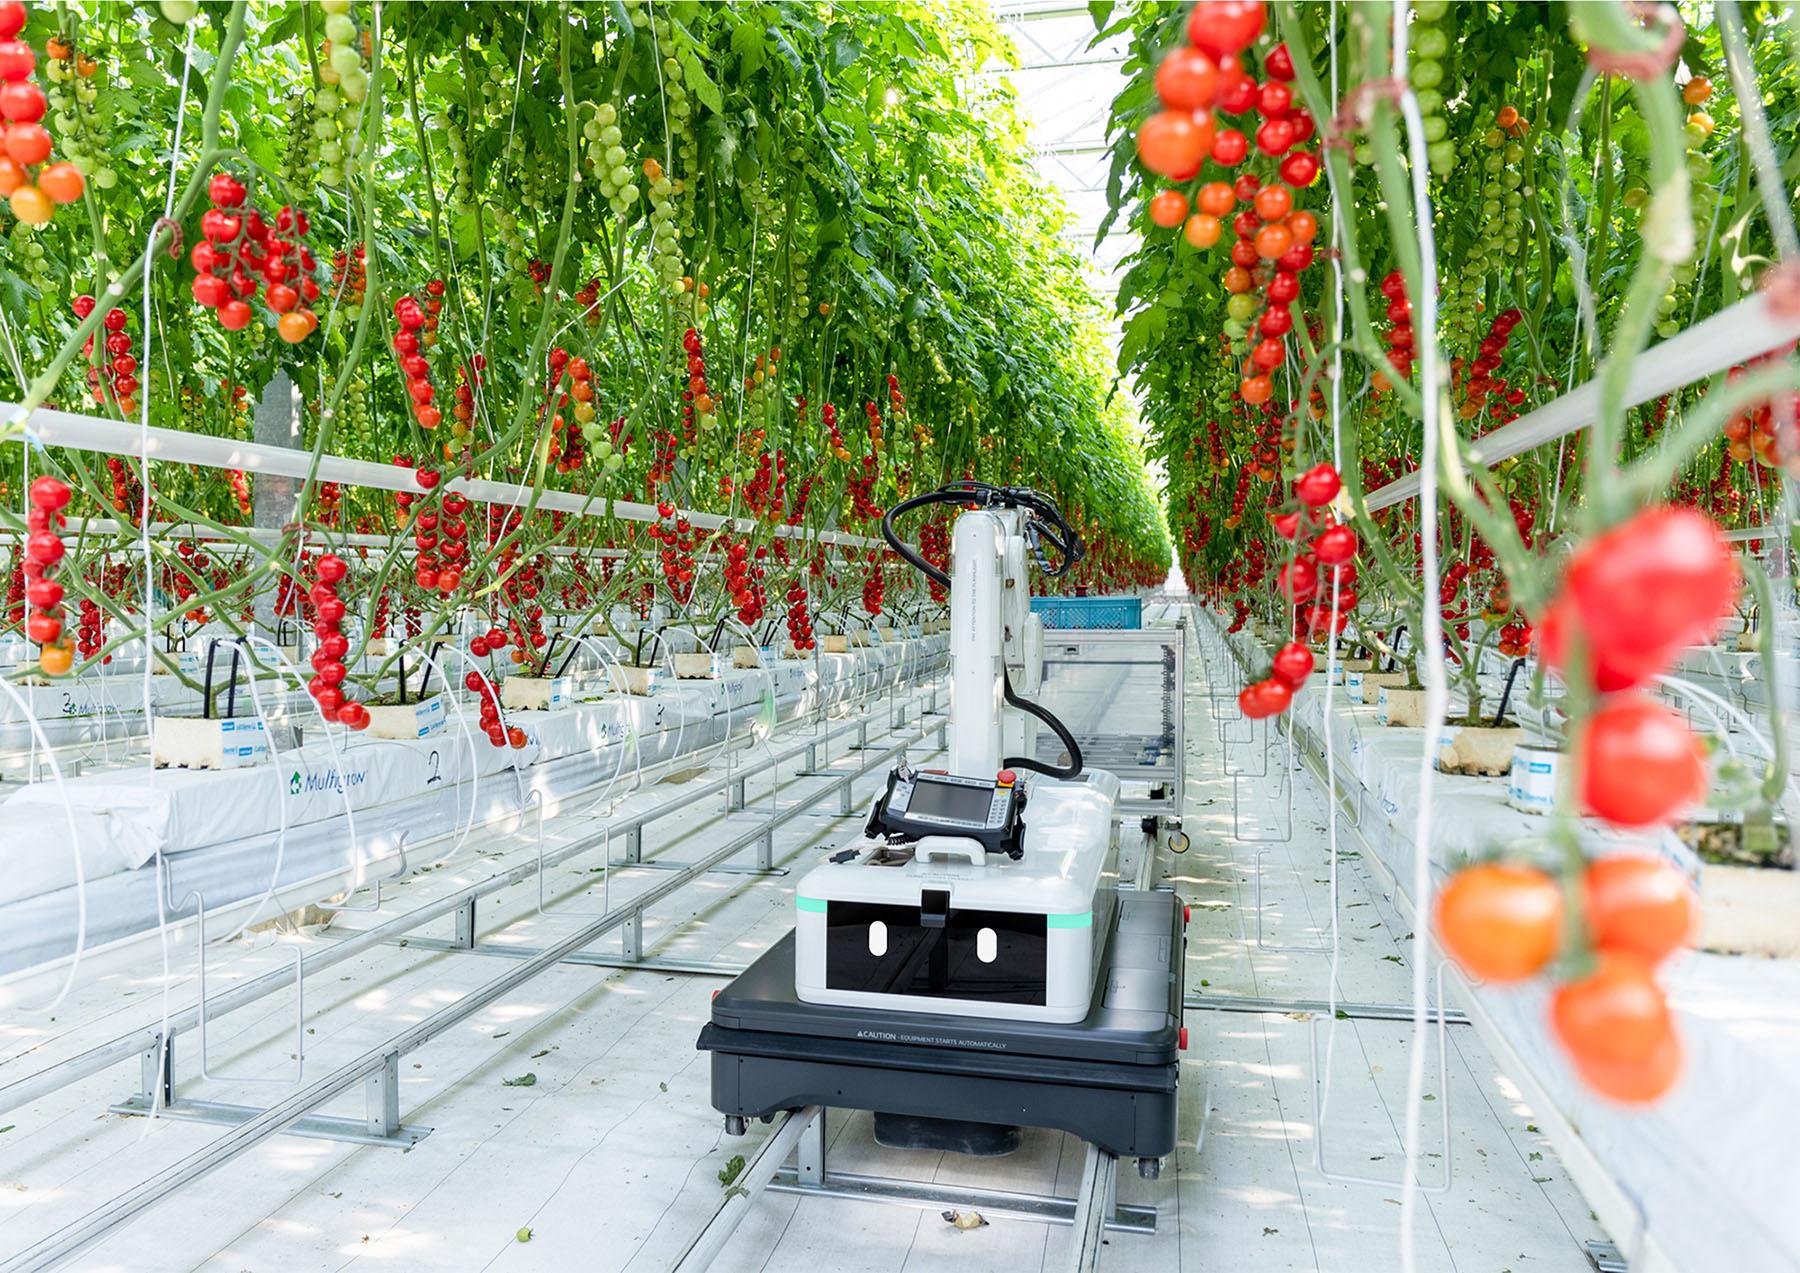
Ni mfumo wa kisasa wa kilimo cha nyanya unaotumia teknolojia ya hali ya juu labda katika chafu au mfumo wa haidroponiki. Katikati ya mimea kuna [cs]robot[cs] inayobeba kwenye reli.